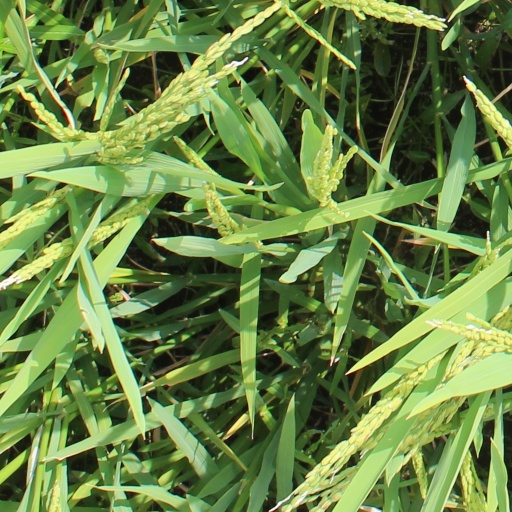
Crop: rice